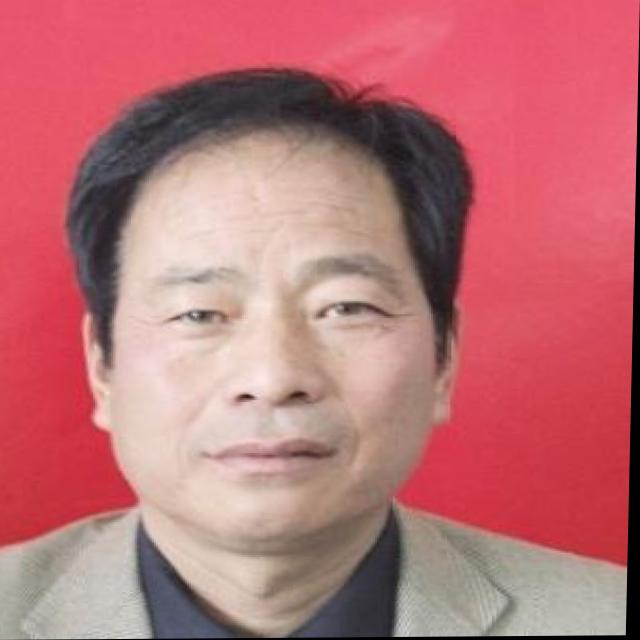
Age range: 45-64